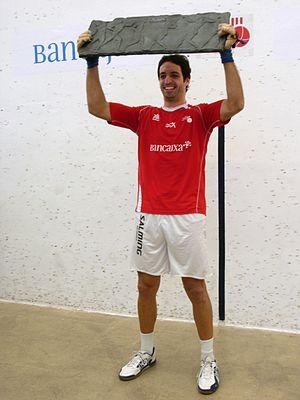
Waldo Vila Gilabert, est un des meilleurs joueurs de pelote valencienne. Il a été membre de la Sélection de Pelote valencienne. C’est un joueur les plus difficiles à battre actuellement.